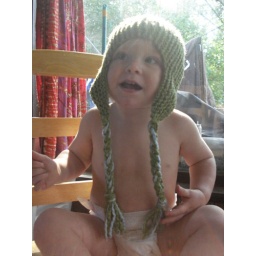
Custom Etsy Order organic Cotton Earflap Hat in mossy green With moss and Skye blue braids